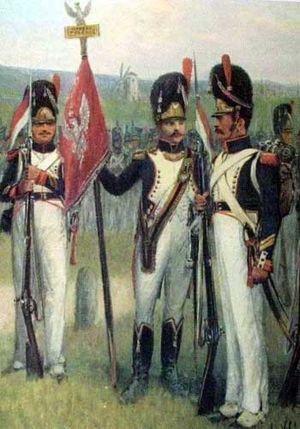
Jan Władysław Chełmiński, né le 27 janvier 1851 à Brzustów et mort en 1925 à New York, est un peintre de bataille polonais.